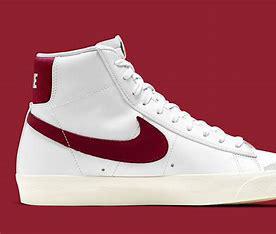
Brand: Nike
Model: Blazer